Hauger BK

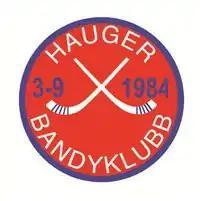
Logo.

Hauger Bandyklubb is a bandy club from Bærum, Norway.